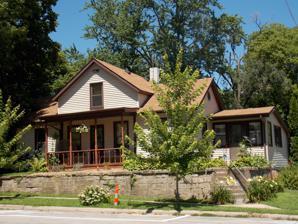
Building: Horton–Suiter House
Country: United States of America
Year built: 1860
Historic house in Iowa, United States United States historic place Horton–Suiter House U.S. National Register of Historic Places Show map of Iowa Show map of the United States Location 102 N. 2nd St. Le Claire, Iowa Coordinates 41°35′51.89″N 90°20′42.62″W / 41.5977472°N 90.3451722°W / 41.5977472; -90.3451722 Area less than one acre Built 1860 Architectural style Italianate MPS Houses of Mississippi River Men TR NRHP reference No. 79003700 Added to NRHP April 13, 1979 The Horton–Suiter House is a historic building located in Le Claire, Iowa , United States. The residence has been listed on the National Register of Historic Places since 1979. The property is part of the Houses of Mississippi River Men Thematic Resource , which covers the homes of men from LeClaire who worked on the Mississippi River as riverboat captains, pilots, builders and owners. History The house was possibly built in 1860 for Henry Horton, who was an engineer on raft steamers. James Suiter lived here after Horton. He was one of the last river pilots who worked the Le Claire Rapids. He worked as a mortician to supplement his income during the winter months when the river was frozen. Architecture The Horton–Suiter House is a 1½-story frame "cottage". It is five bays across the front, with the main entrance in the center. The house is capped by a low-pitched gable roof with a ridge that parallels the front facade . The entrance is covered by a small porch , which is supported by slender turned posts. A large, triangular, roof dormer is centered above the entrance. A single-story section with a slanted roof was added to the northeast corner of the structure. The house is set on a raised lot that is surrounded by a stone retaining wall . References